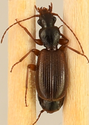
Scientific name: Cymindis neglecta
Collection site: Bartlett Experimental Forest NEON (BART), plot BART_028